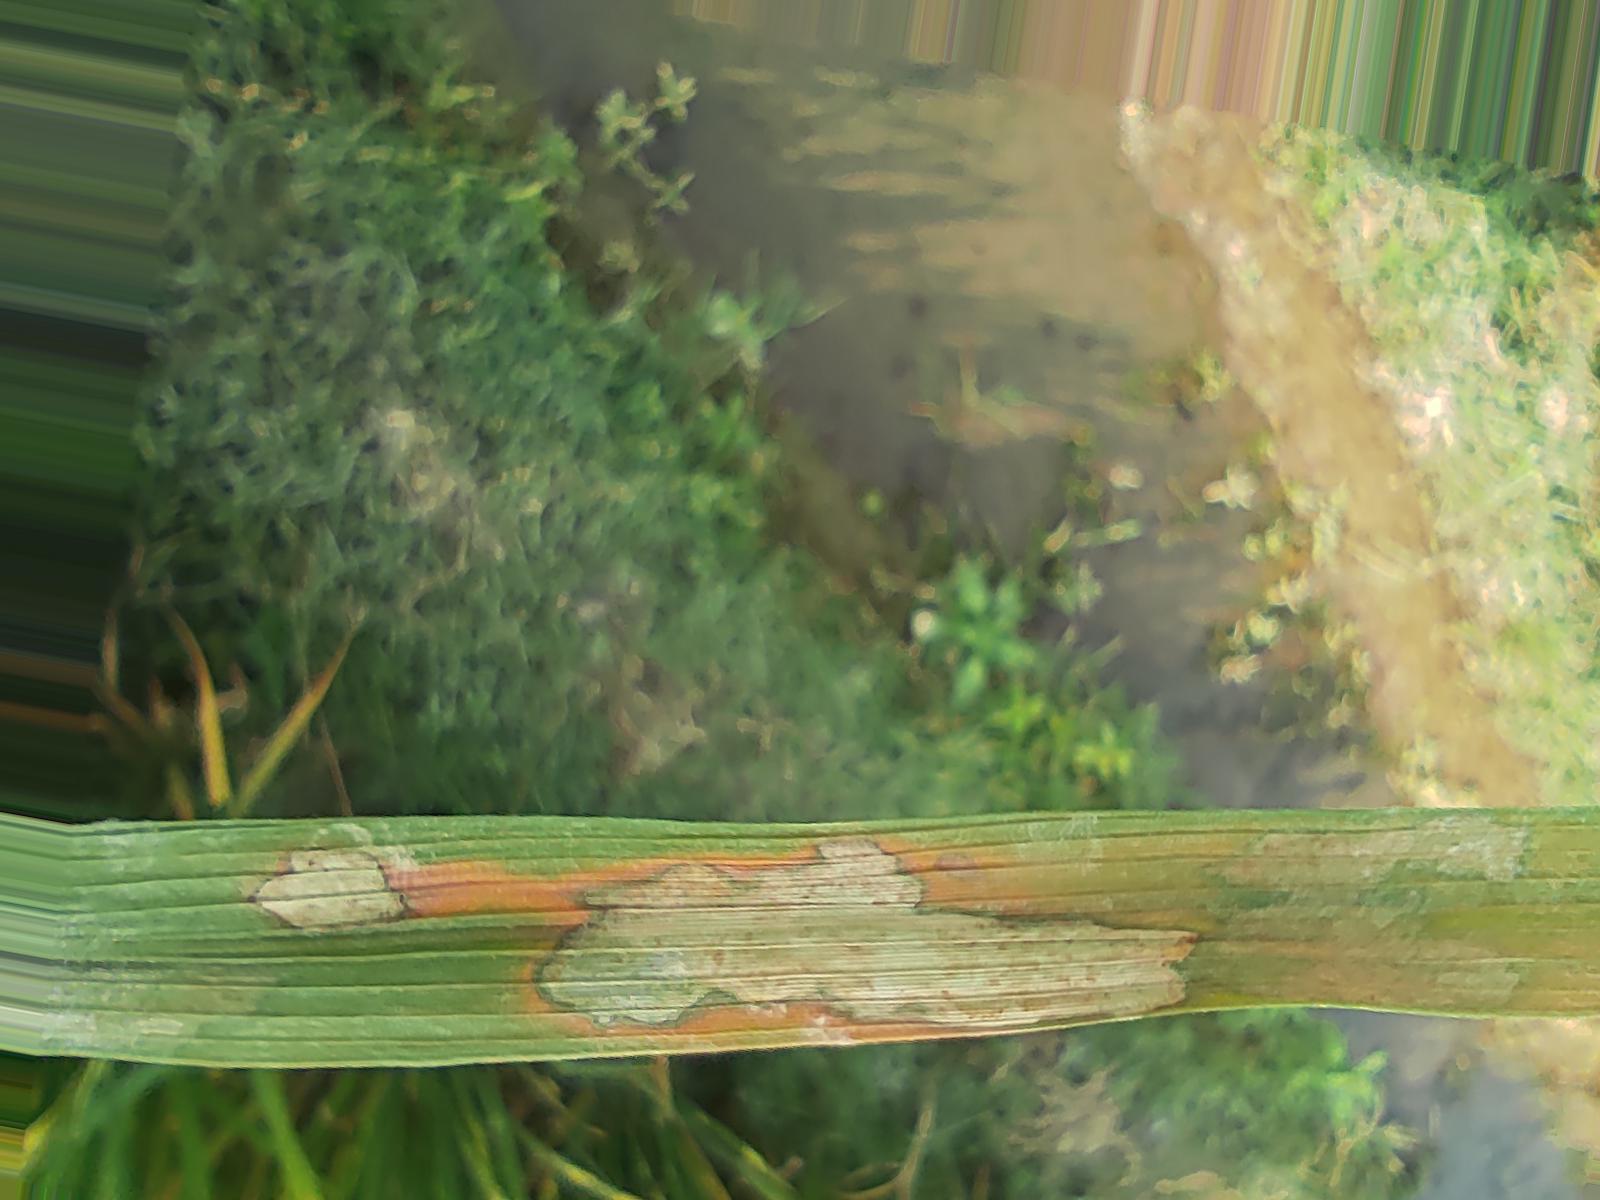
Nhãn: Bệnh Đốm Vằn ( Khô vằn ) ( Sheath Blight )